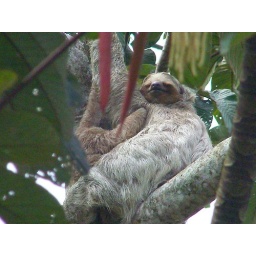
Costa Rica, this mommy smiles at the bus with her baby in a tree